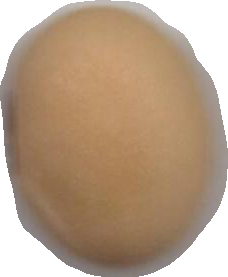
Variety: Anjasmoro